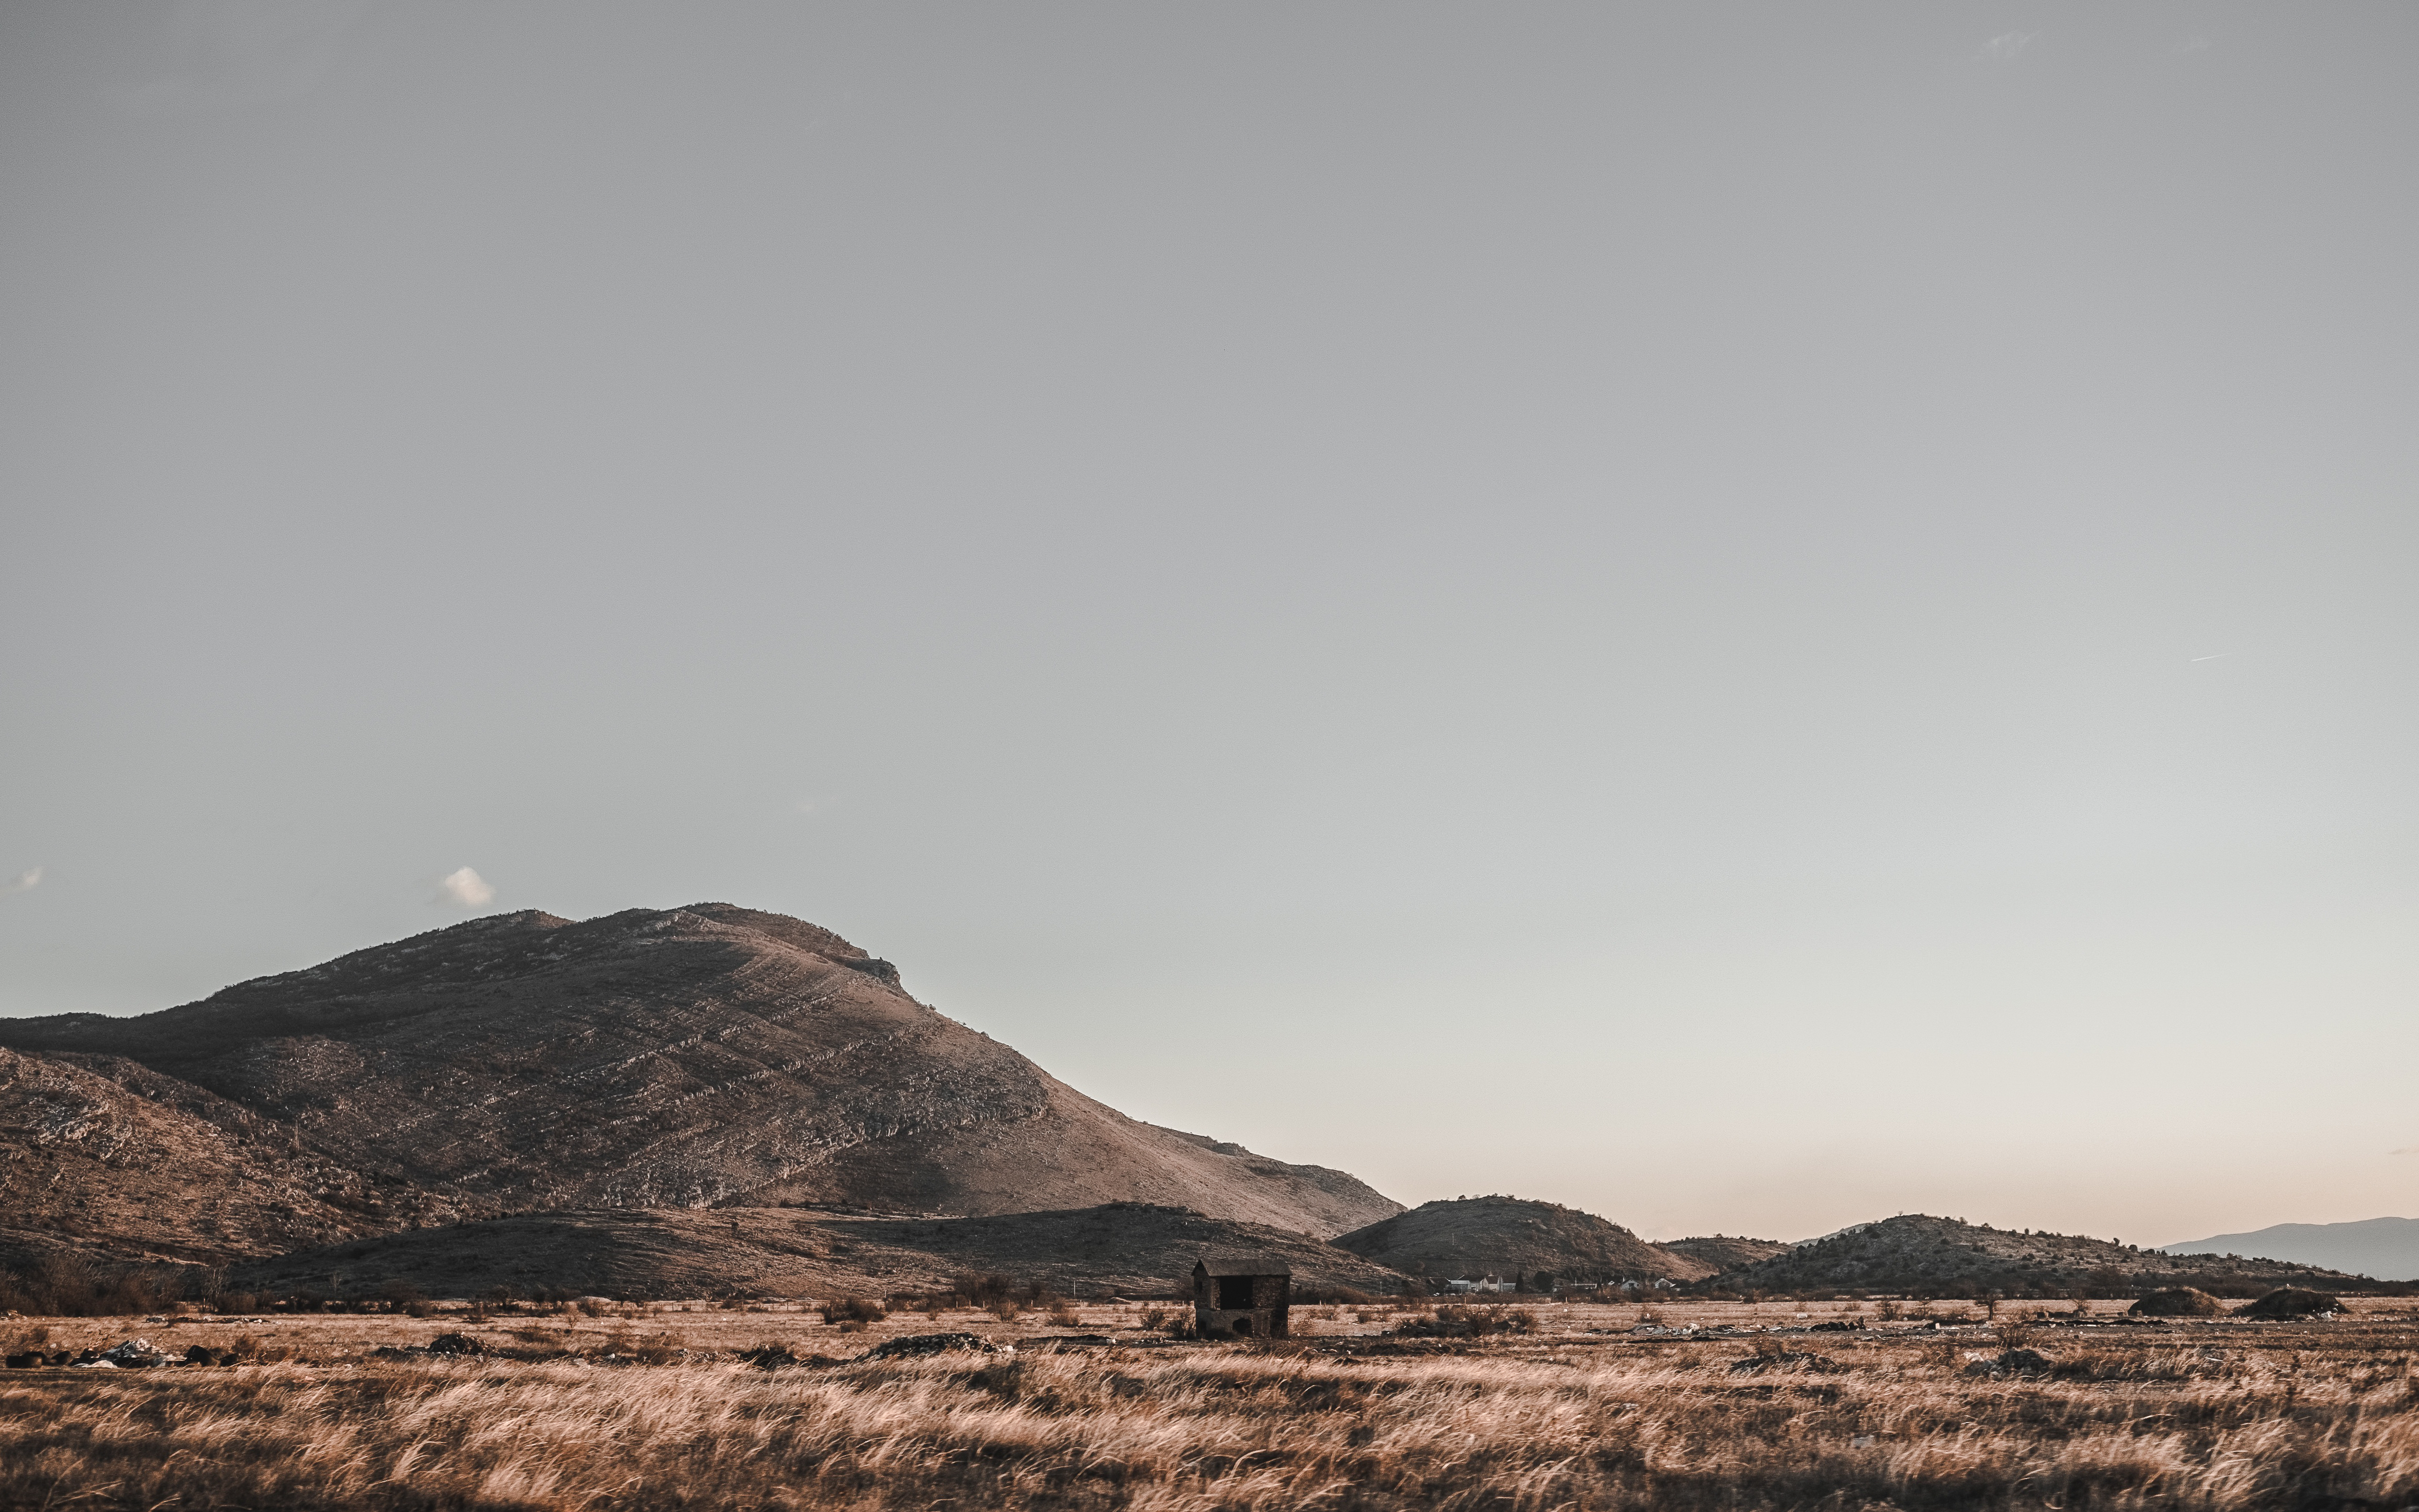
landscape, rock, horizon, mountain, snow, cloud, morning, hill, desert, dawn, rural, grassland, plateau, landform, natural environment, geographical feature, atmospheric phenomenon, mountainous landforms